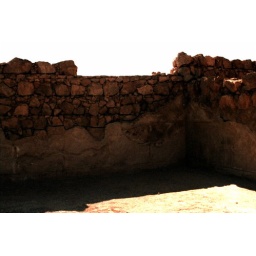
The black line signifies the end of the remains. The stones above that were added during the restoration process.